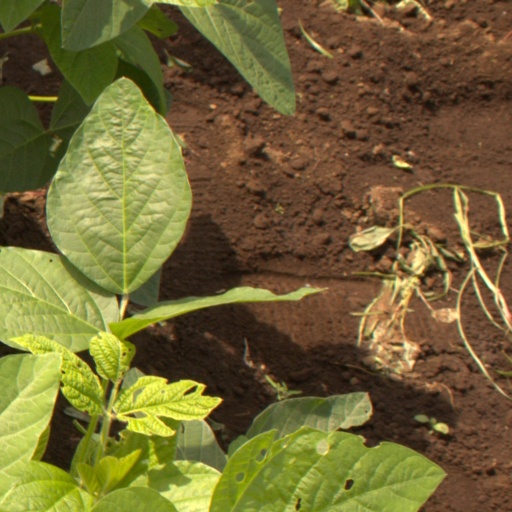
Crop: soybean